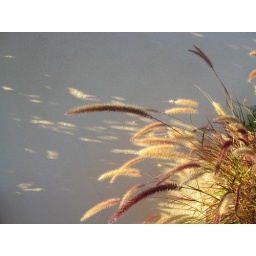
Seen while walking on the sidewalk in Emeryville, California.